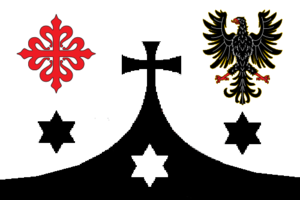
Malagón est une commune d'Espagne de la province de Ciudad Real dans la communauté autonome de Castille-La Manche.